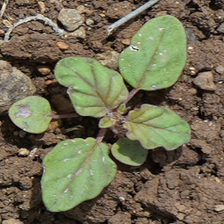
Weed species: Punarnava _(Boerhaavia diffusa)